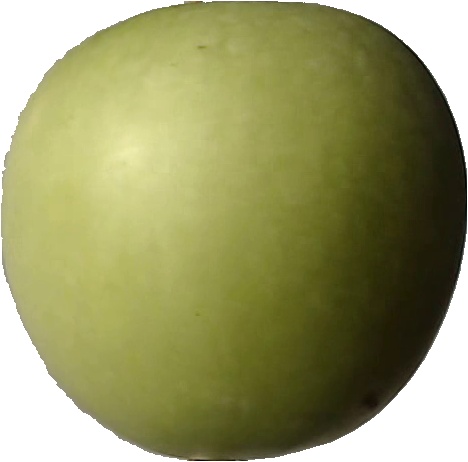
Label: apple_granny_smith_1